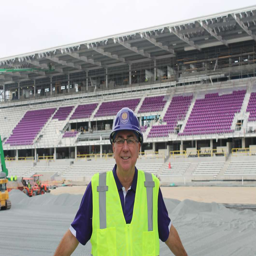
person oversees construction of a new soccer stadium .